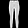
Label: Trouser